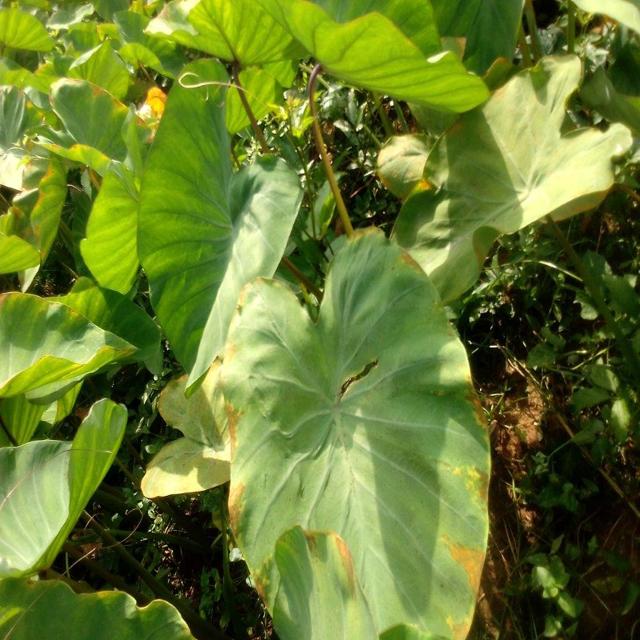
Label: Mid_Blight